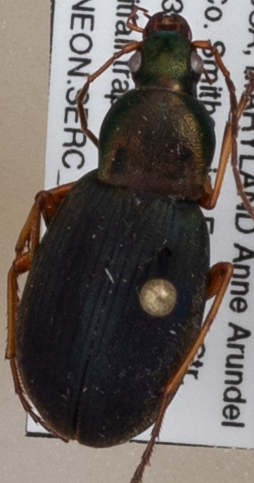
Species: Chlaenius aestivus
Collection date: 2021-05-27
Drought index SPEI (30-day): -1.382
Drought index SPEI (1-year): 2.09
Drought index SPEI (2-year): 1.258